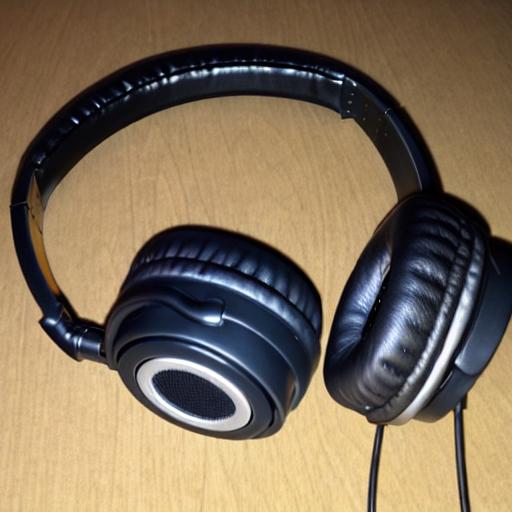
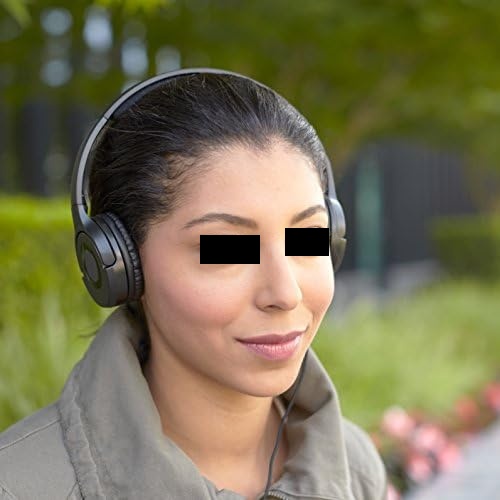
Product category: headphones
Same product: no